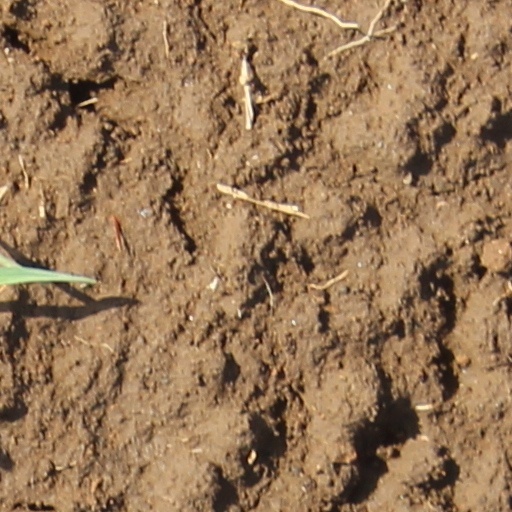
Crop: wheat